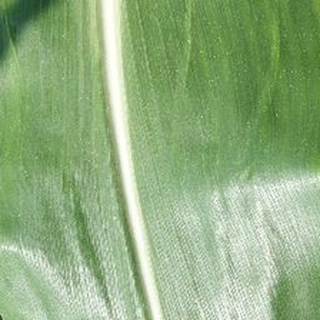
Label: healthy_corn